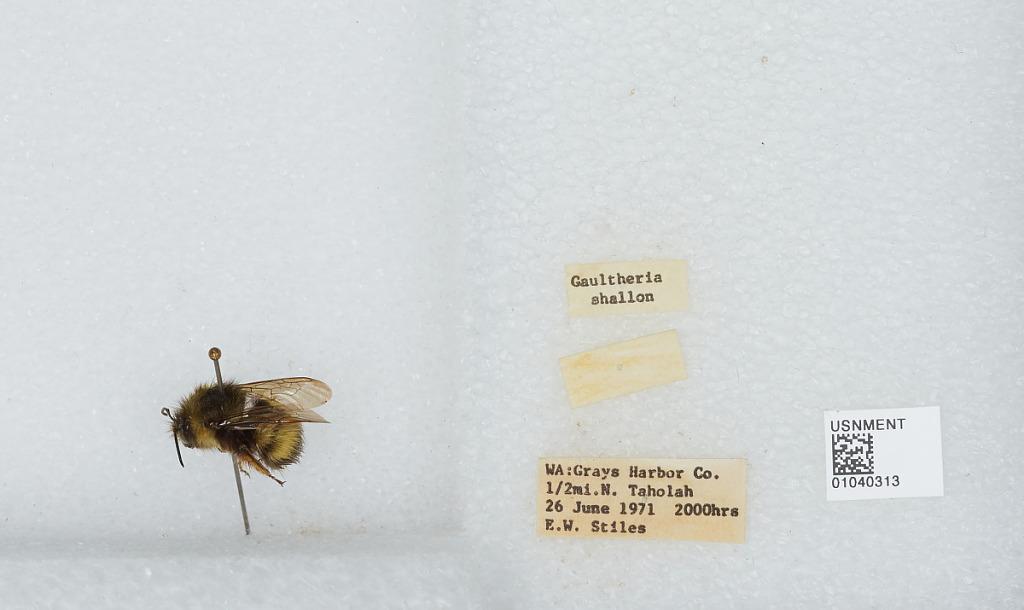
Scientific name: Bombus (Pyrobombus) sitkensis Nylander
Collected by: E. Stiles
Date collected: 1971-6-26
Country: United States
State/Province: Washington
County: Grays Harbor
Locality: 1/2 mile north of Taholah
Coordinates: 47.3594, -124.292